Computer keyboard

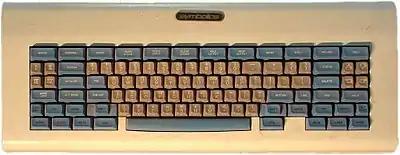
A space-cadet keyboard has many modifier keys.

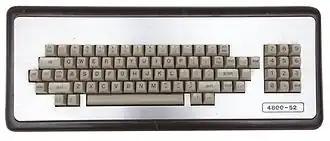
4800-52 mainframe / dumb terminal keyboard, circa mid 1980s. Note the obscure configuration of modifier and arrow keys, line feed key, break key, blank keys, and repeat key.

Modifier keys are special keys that modify the normal action of another key, when the two are pressed in combination. For example, in Microsoft Windows will close the program in an active window. In contrast, pressing just will probably do nothing, unless assigned a specific function in a particular program. By themselves, modifier keys usually do nothing.